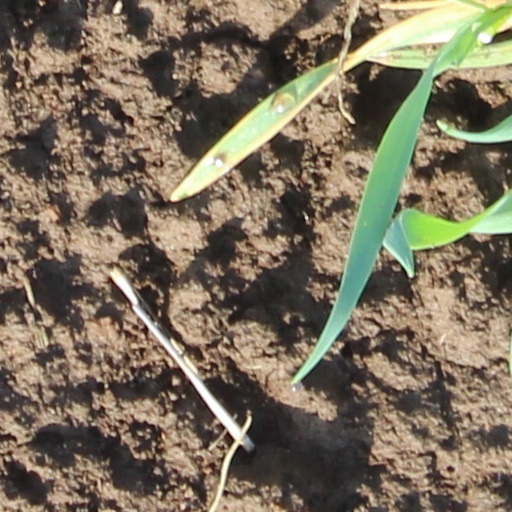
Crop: wheat